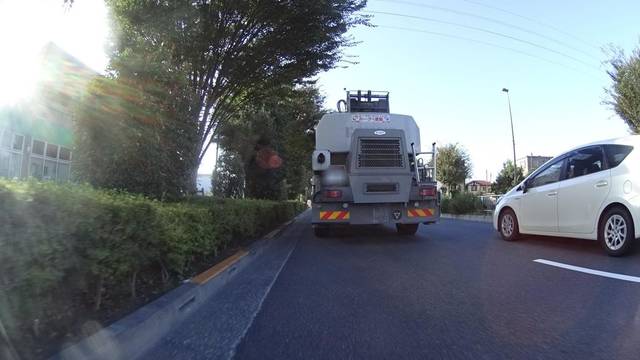
Region: Japan
Coordinates: 35.692, 139.551